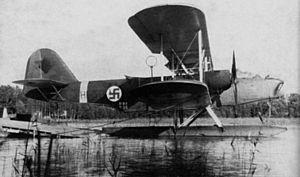
Le Heinkel He 59 est un biplan allemand conçu par l'entreprise Heinkel en 1930, résultat d'une demande d'un bombardier-torpilleur et d'un avion de reconnaissance capable d'opérer avec la même facilité sur train d'atterrissage à roues ou sur flotteurs jumelés.